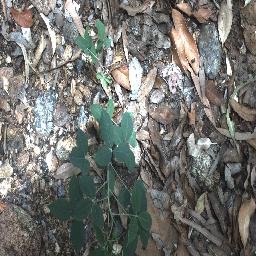
Label: negative